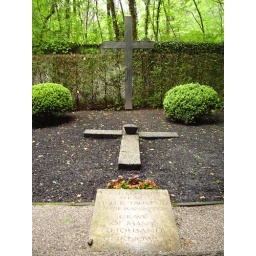
The wall behind the cross is where countless executions took place by shooting.